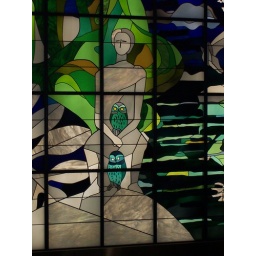
Stained glass window in Sapporo station